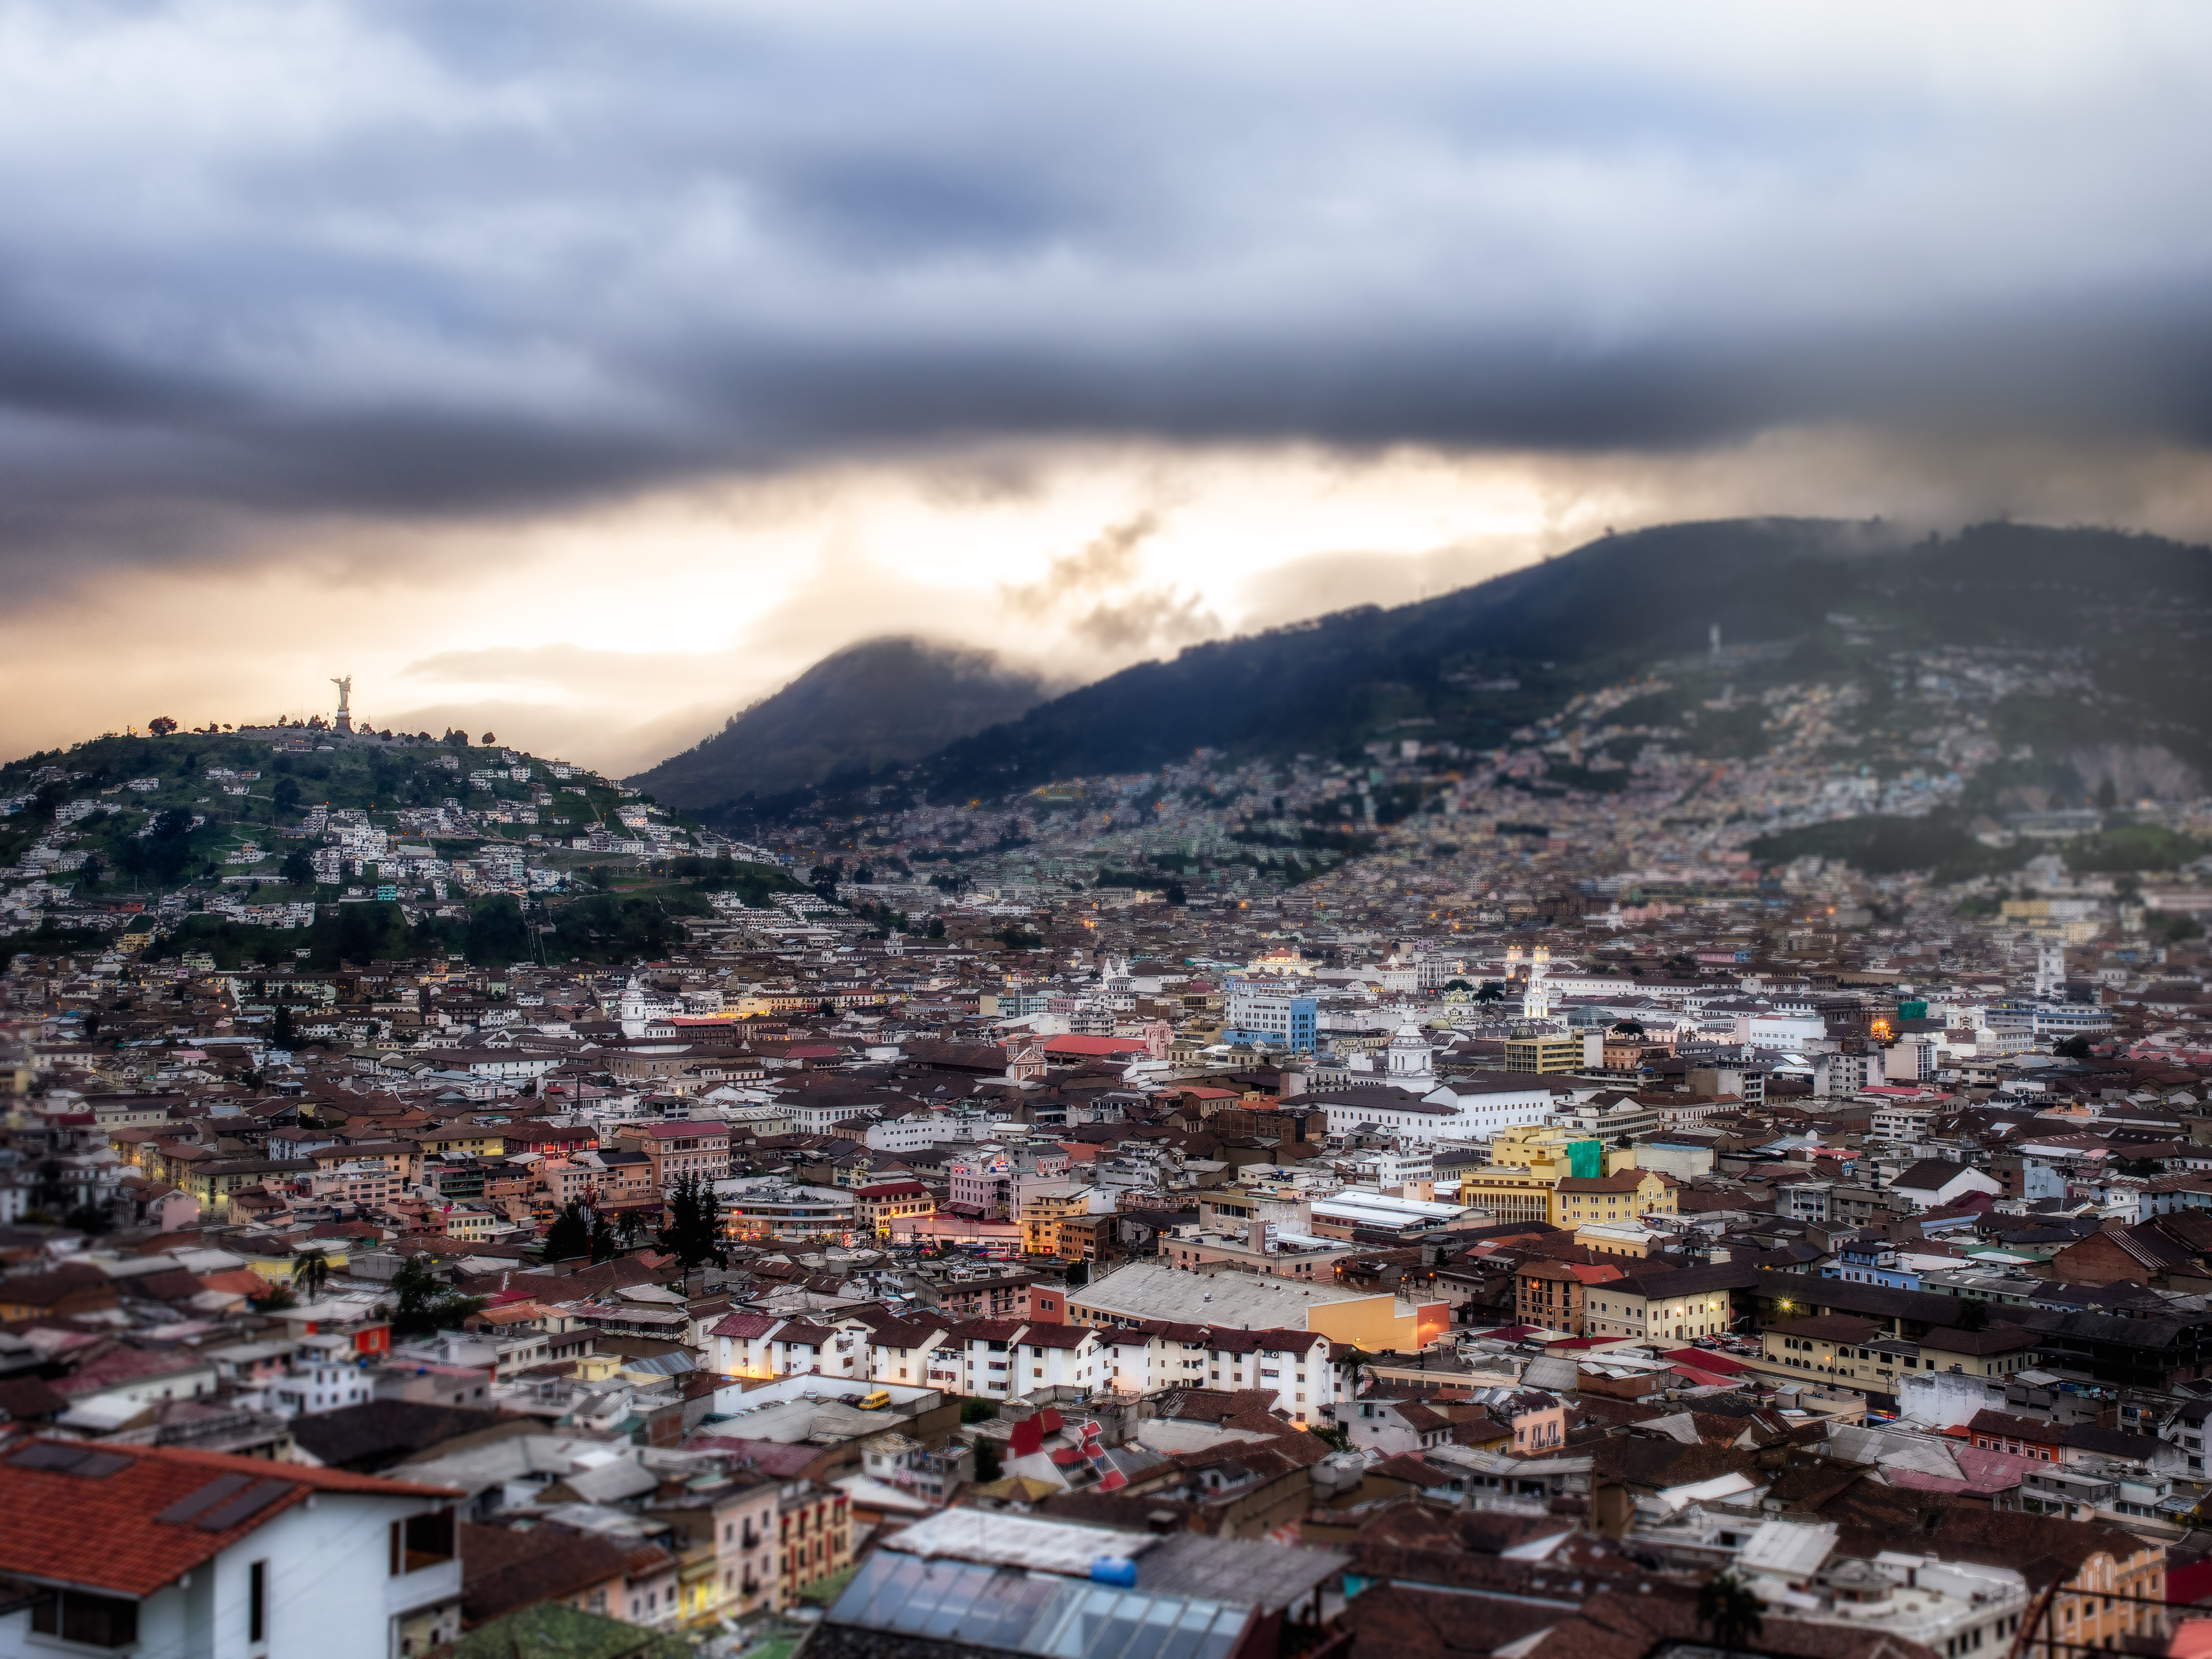
landscape, mountain, skyline, cloudy, town, city, cityscape, panorama, suburb, day, ecuador, pichincha, quito, aerial photography, residential area, geographical feature, human settlement